Censorship in Russia

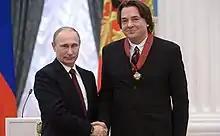
Putin and Konstantin Ernst, chief of Russia's main state-controlled TV station Channel One. About two-thirds of Russians use television as their primary source of daily news.

On 5 September 2022, Russian journalist Ivan Safranov was sentenced to 22 years in prison in relation to the "treason" charges. Russian daily newspaper "Kommersant" called the charges of treason "absurd". In June 2019, "Kommersant" was accused in Russian courts with disclosing state secrets; according to "BBC News", the case was based on an article co-authored by Safronov about Russian sales of fighter jets to Egypt.